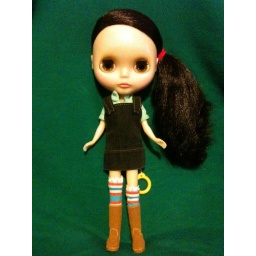
Denim dress, a gift from Barbara, reworked by me, socks and boots from TIB shop, Bratz boy shirt :)